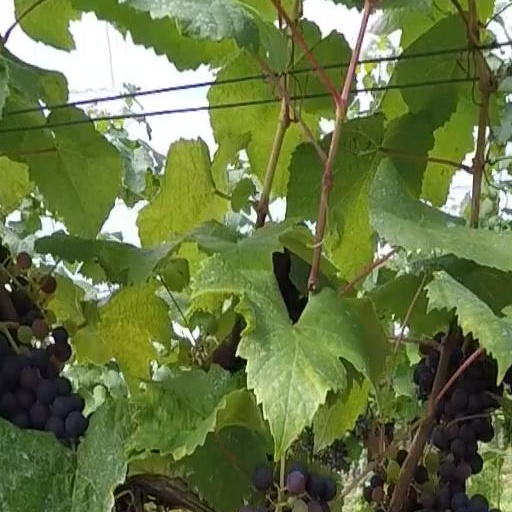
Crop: grape